Myanmar–Thailand border

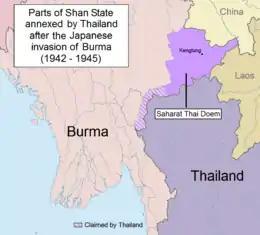
Map of the areas briefly annexed to Thailand during the Second World War

The border regions have historically been contested between the various Thai and Burmese states. Fighting between Burma and the Siamese Ayutthaya Kingdom over control of what is now Myanmar's Tanintharyi Region dominated the area in the 16th century, before Burma destroyed Ayutthaya and took control of the region in 1767. Soon after, Siam extended suzerainty over the Lanna Kingdom (now Northern Thailand), which had previously been under Burmese control. Burmese expansion in the 19th century brought it into conflict with the British in India, sparking a series of conflicts which ended with Burma being occupied and incorporated into British India. With France occupying French Indochina in the same period, the two European states allowed the Kingdom of Siam (the old name for Thailand) to retain its independence as a buffer state.